List of Nevada hurricanes

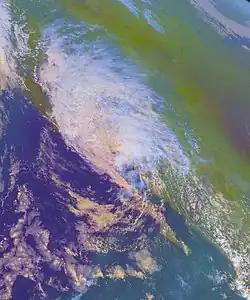
Satellite image of Hurricane Nora dissipating over the southwestern United States in September 1997

The inland U.S. state of Nevada has experienced impacts from at least 10 tropical cyclones or their remnants. The biggest threat from such storms in the state is their associated rainfall and flooding. The wettest storm was from Hurricane Hilary in 2023, which produced of precipitation in Lee Canyon. Hilary caused around $25 million in damage. The remnants of Hurricane Nora in 1997 contributed to two deaths due to weather-related accidents.